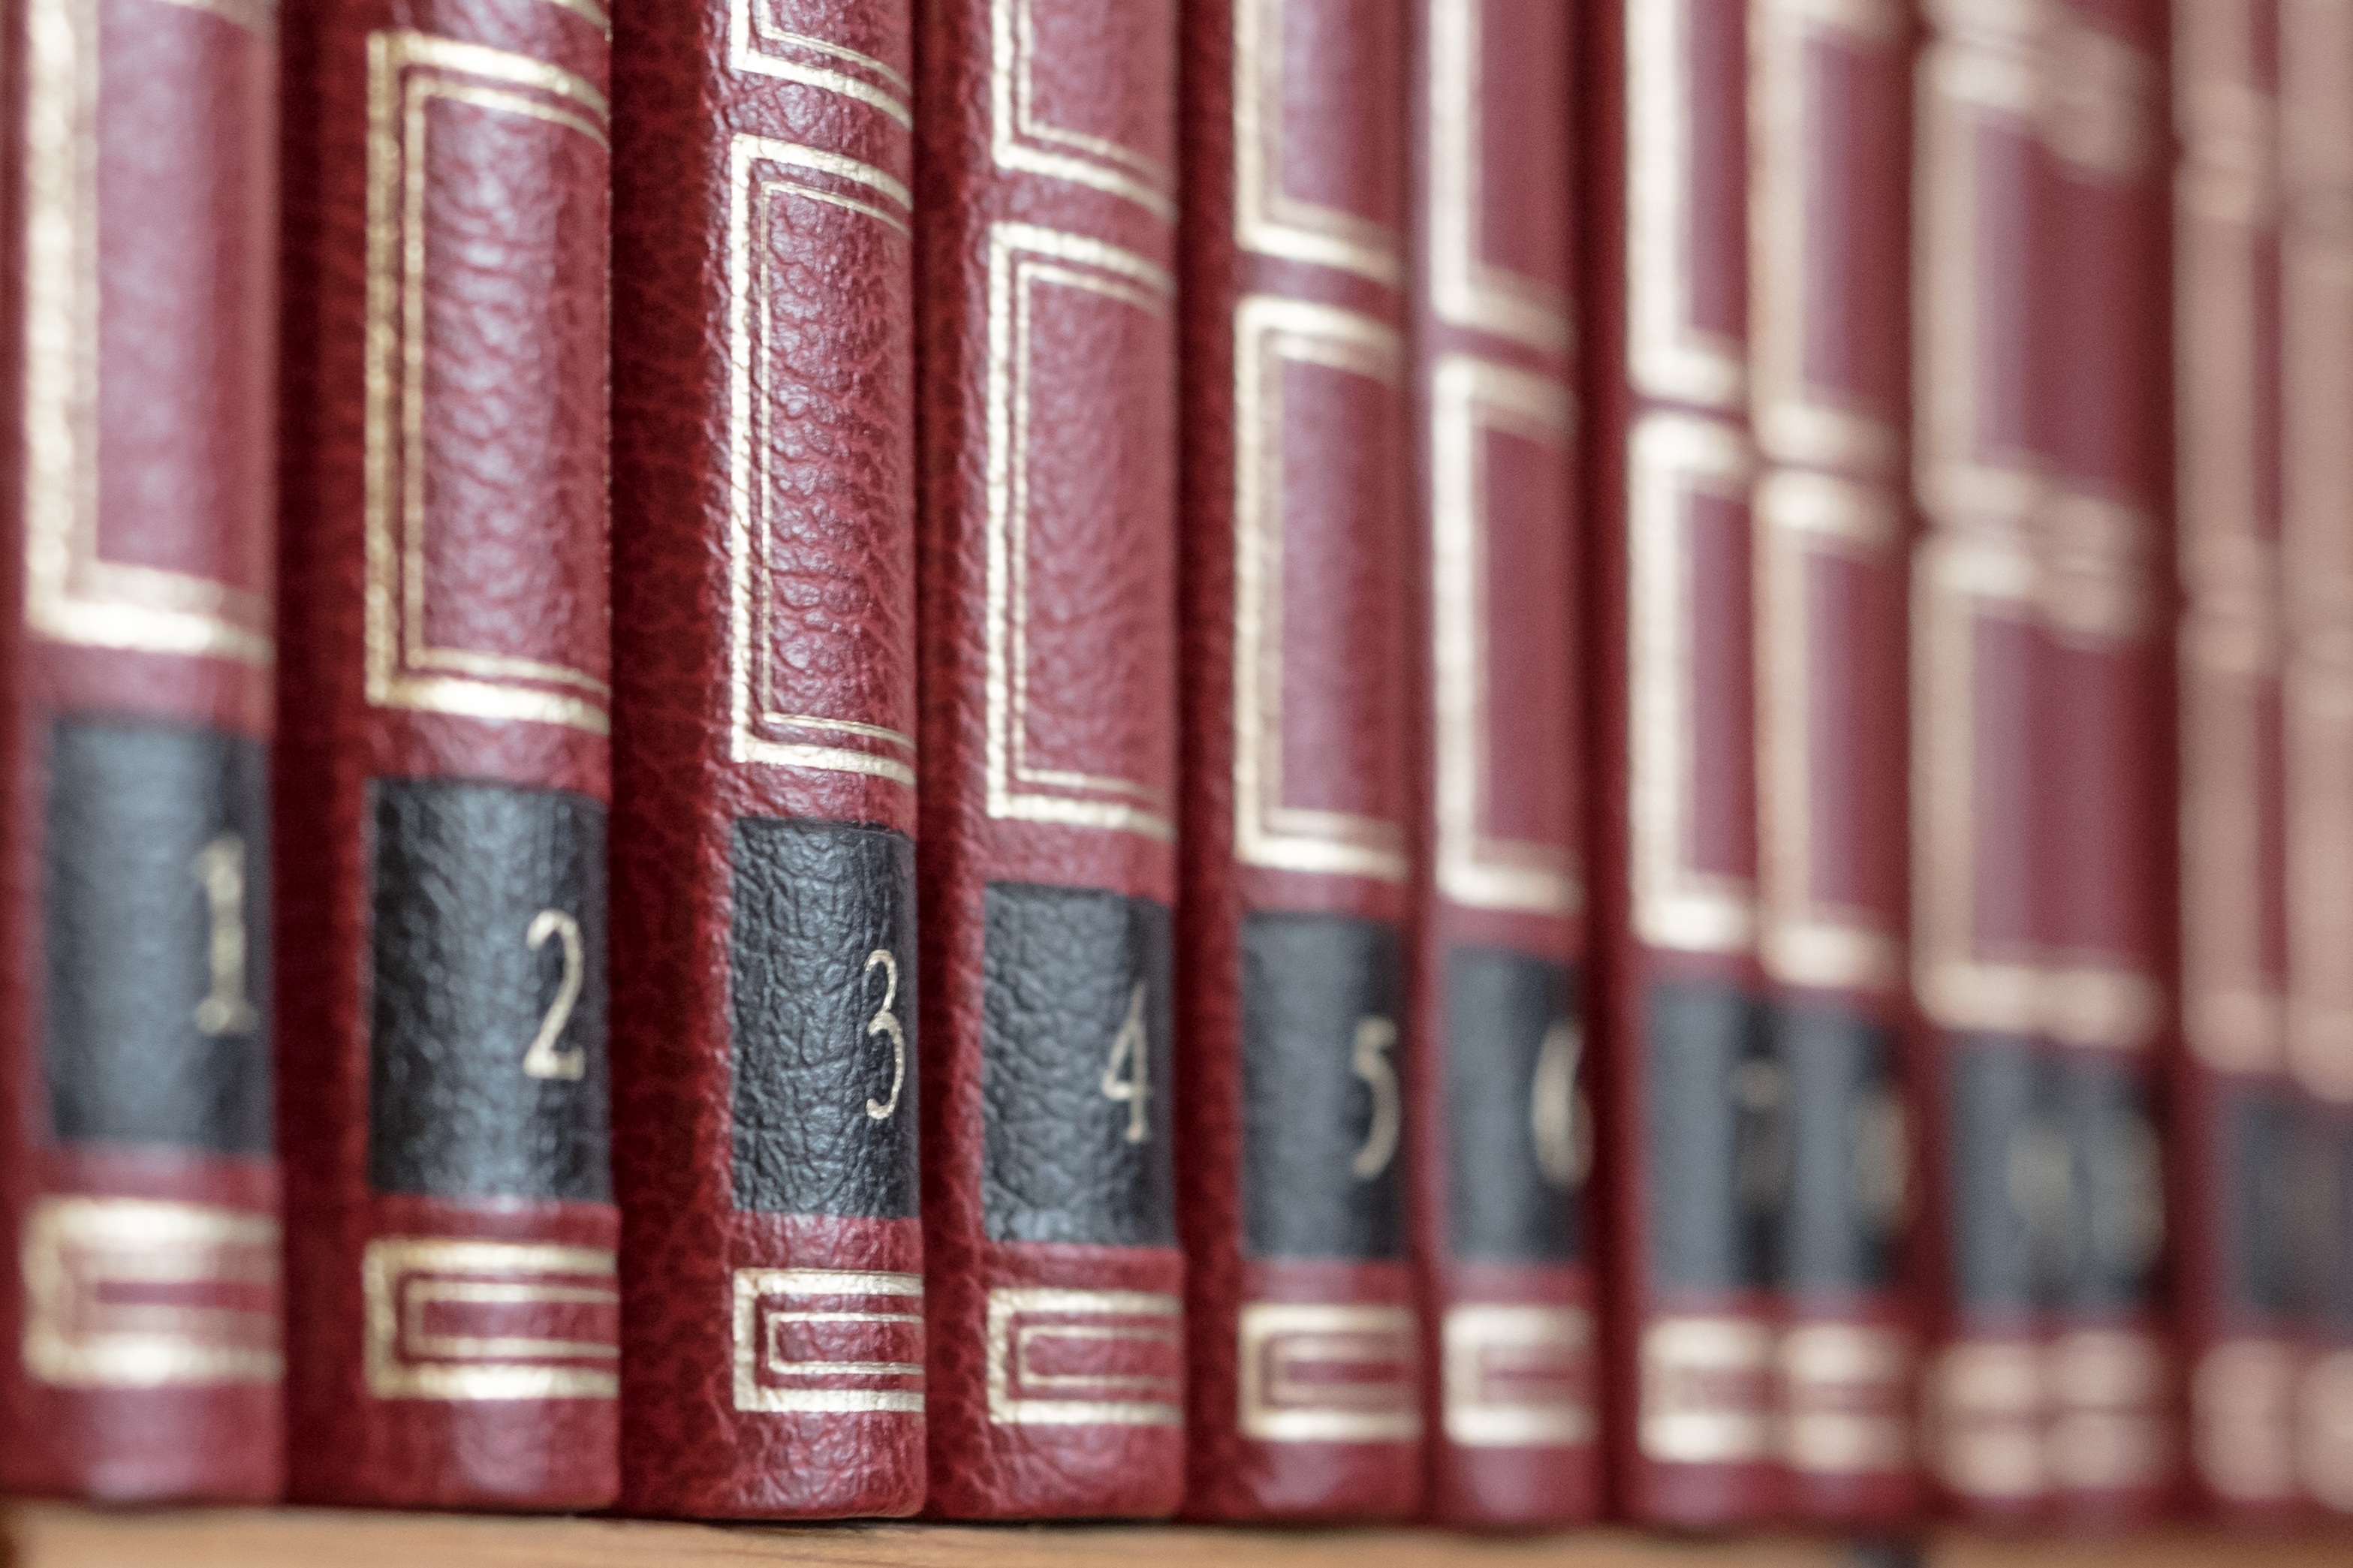
read, old, red, color, stack, bookshelf, education, research, interior design, textbook, textile, numbers, literature, study, library, books, text, learn, closed, cover, historically, know, flooring, lexicon, used books, pay, leather covers, non fiction, window covering, book ribbon